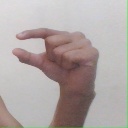
अक्षर: ग